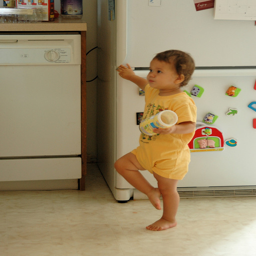
A child standing by a fridge holding a bottle
A small child is standing in front of a refrigerator.
A young child with a cup standing next to a refrigerator
A toddler standing in a kitchen leaning on the refrigerator.
A young child standing in a kitchen on one leg in front of a refrigerator.